Albert Einstein Award

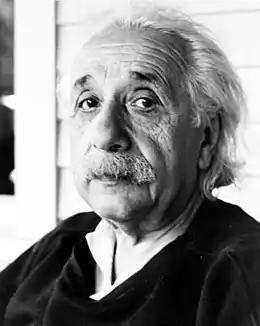
Albert Einstein in his later years.

The Albert Einstein Award was an award in theoretical physics, given periodically from 1951 to 1979, that was established to recognize high achievement in the natural sciences. It was endowed by the Lewis and Rosa Strauss Memorial Fund in honor of Albert Einstein's 70th birthday. It was first awarded in 1951 and, in addition to a gold medal of Einstein by sculptor Gilroy Roberts, it also included a prize money of $15,000, which was later reduced to $5,000. The winner was selected by a committee (the first of which consisted of Einstein, Oppenheimer, von Neumann, and Weyl) of the Institute for Advanced Study, which administered the award. Lewis L. Strauss used to be one of the trustees of the institute.